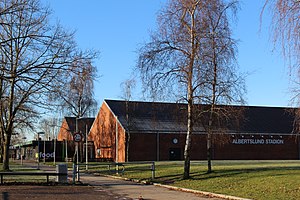
Albertslund Idrætsforening
Albertslund Stadion i januar 2018.
Hallerne på Albertslund Stadion
Albertslund Idrætsforening er en idrætsforening i Albertslund, som blev stiftet den 28. august 1920. Dengang var navnet Vridsløselille Idræts­forening, som det var op til 1966, hvor det blev ændret til AIF. Foreningen har badminton, bordtennis, cricket, fodbold, gymnastik, håndbold, senioridræt, svømning og tennis på programmet. Albertslund Idrætsforening holder til på forskellige lokaliteter rundt om i Albertslund Kommune, men hører hovedsageligt hjemme på Albertslund Stadion.